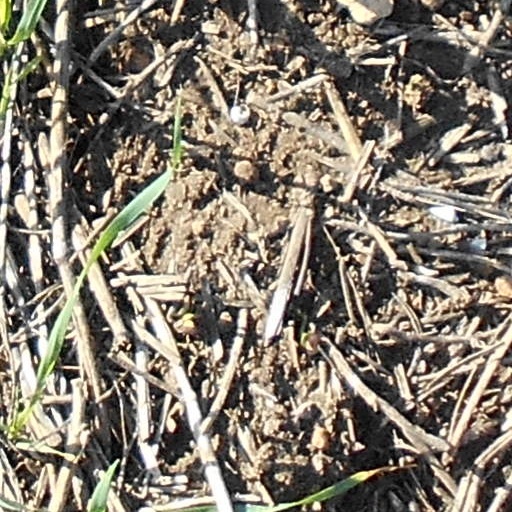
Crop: wheat